Mala Plaža

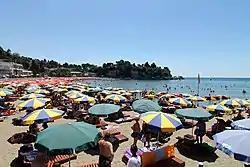
Mala Plaža, with Jadran Peninsula in background

Mala Plaža also called City Beach is a beach in Ulcinj Municipality, Montenegro.